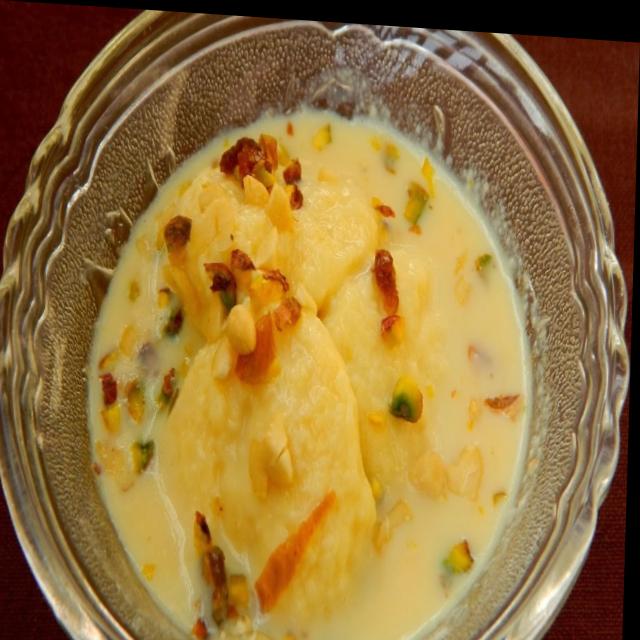
Dish: ras_malai